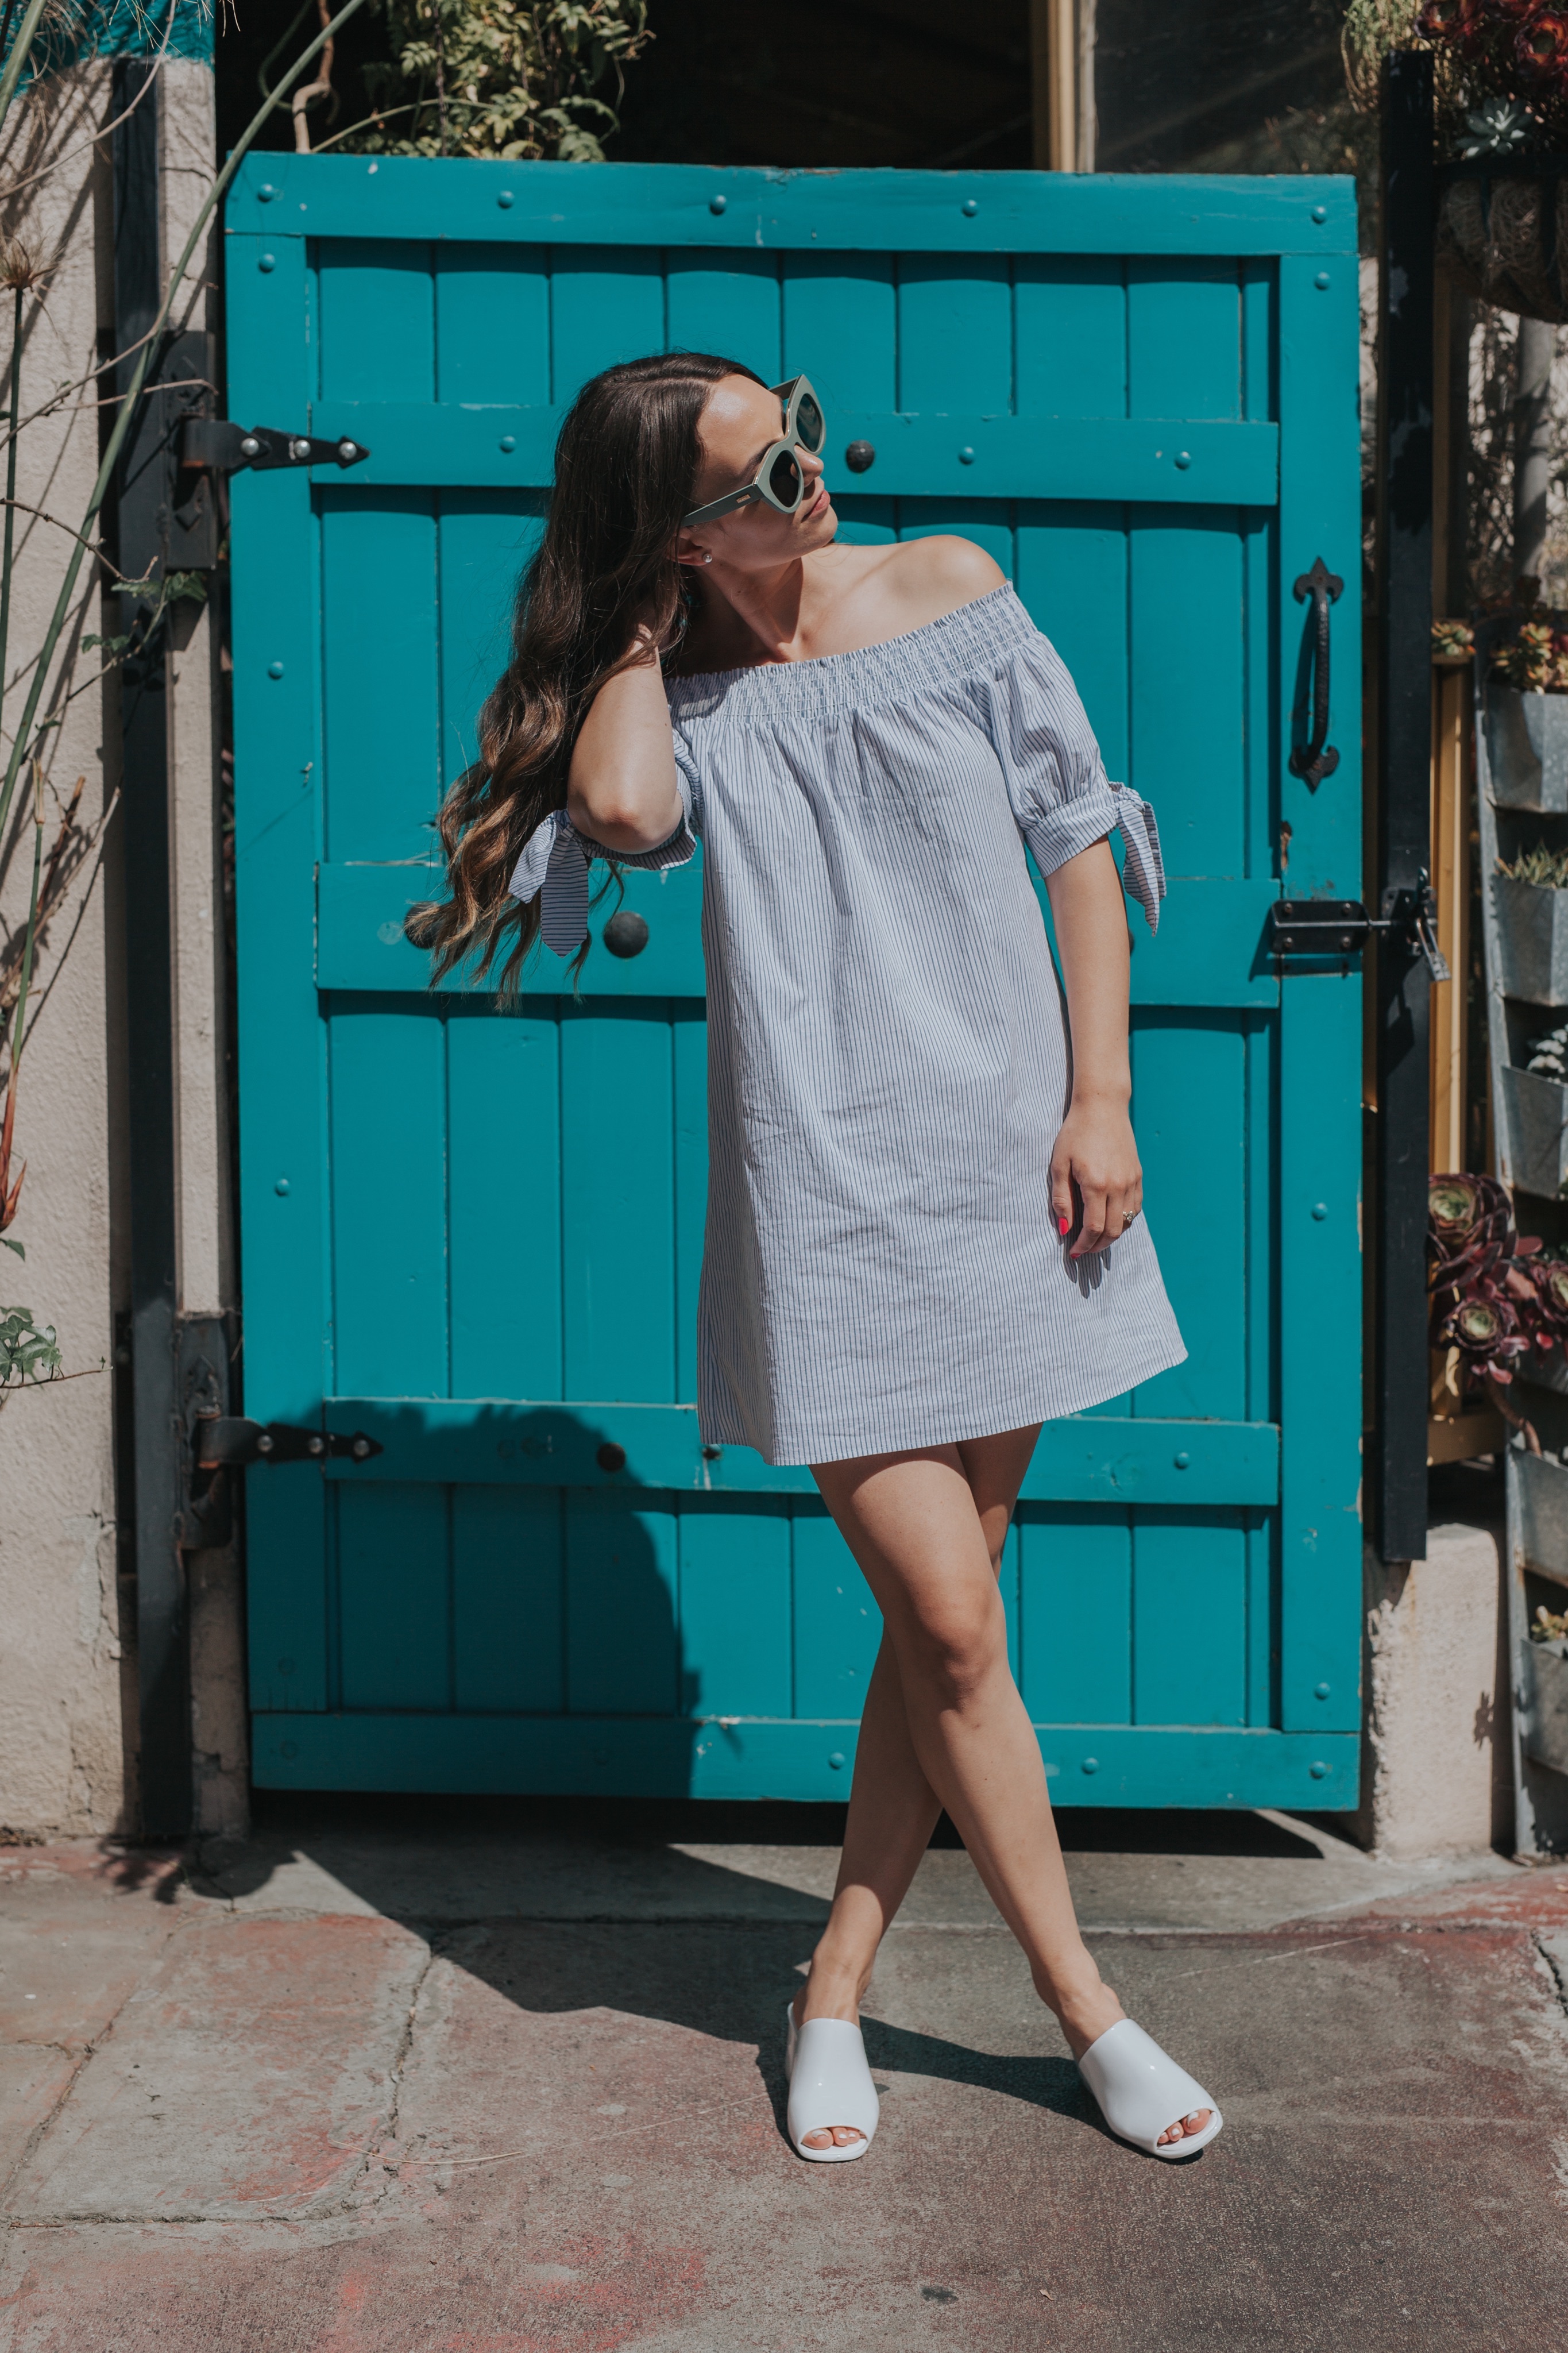
road, street, model, spring, color, fashion, blue, clothing, lady, dress, photograph, snapshot, beauty, photo shoot